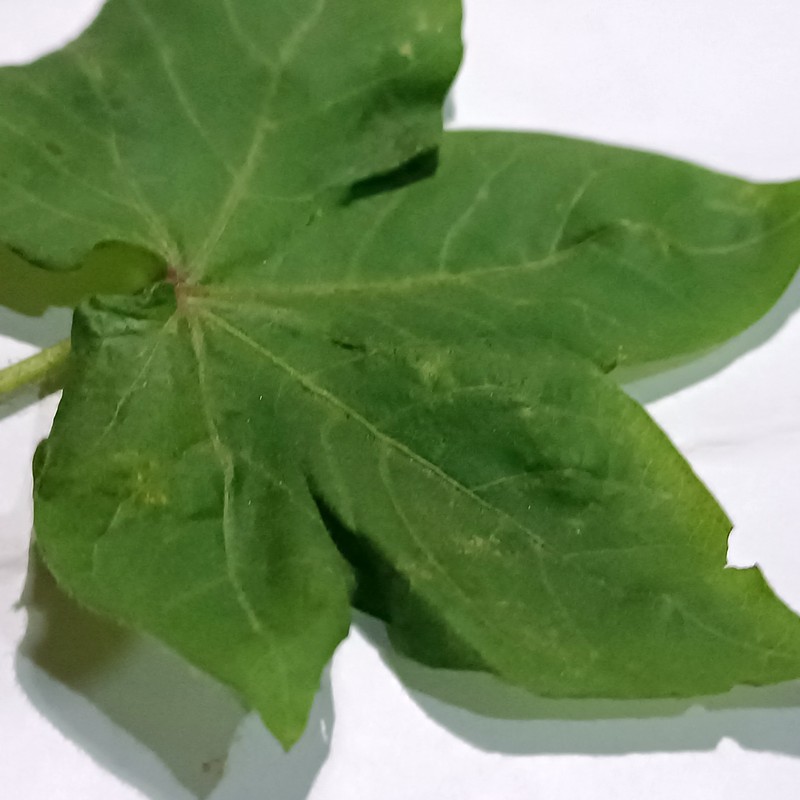
Label: Curl Virus